Dance Partner

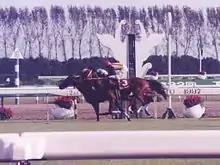
Dance Partner (nearest camera) finishing second to Silk Justice

Dance Partner, (Japanese: ダンスパートナー, foaled 25 May 1992) is a Japanese Thoroughbred racehorse and broodmare. From the first crop of foals sired by Sunday Silence, she won four of her twenty-five races and finished second nine times in a racing career which lasted from January 1995 until December 1997. She was unraced as a juvenile, but in 1995 she won the Yushun Himba and won the JRA Award for Best Three-Year-Old Filly. As a four-year-old, she won the Keian Hai and the Queen Elizabeth II Commemorative Cup and won the JRA Award for Best Older Filly or Mare. She failed to win as a five-year-old and was retired from racing at the end of the year. Apart from her victories she was placed in the Oka Sho, Prix de la Nonette Kyoto Daishoten and Takarazuka Kinen (twice). She has had success as a broodmare, producing several good winners.